Vinícius Júnior

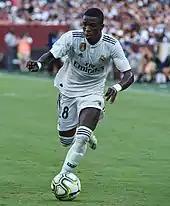
Vinícius playing for Real Madrid in 2018

Shortly after his arrival at Real Madrid in July 2018, ESPN journalist Dermot Corrigan described Vinícius as a "zippy left winger or second striker". A versatile player, although he is usually deployed on the left flank, he is capable of playing anywhere along the front line, and has also been used on the right or in the centre. Possessing explosive acceleration, and excellent pace, agility, balance, technique, flair, dribbling skills, and close control at speed, as well as significant power, physical strength, and trickery on the ball, despite his slender build, he is known for his movement, energy, ability to run at defences, change direction quickly, and beat opponents in one on one situations while in possession of the ball.